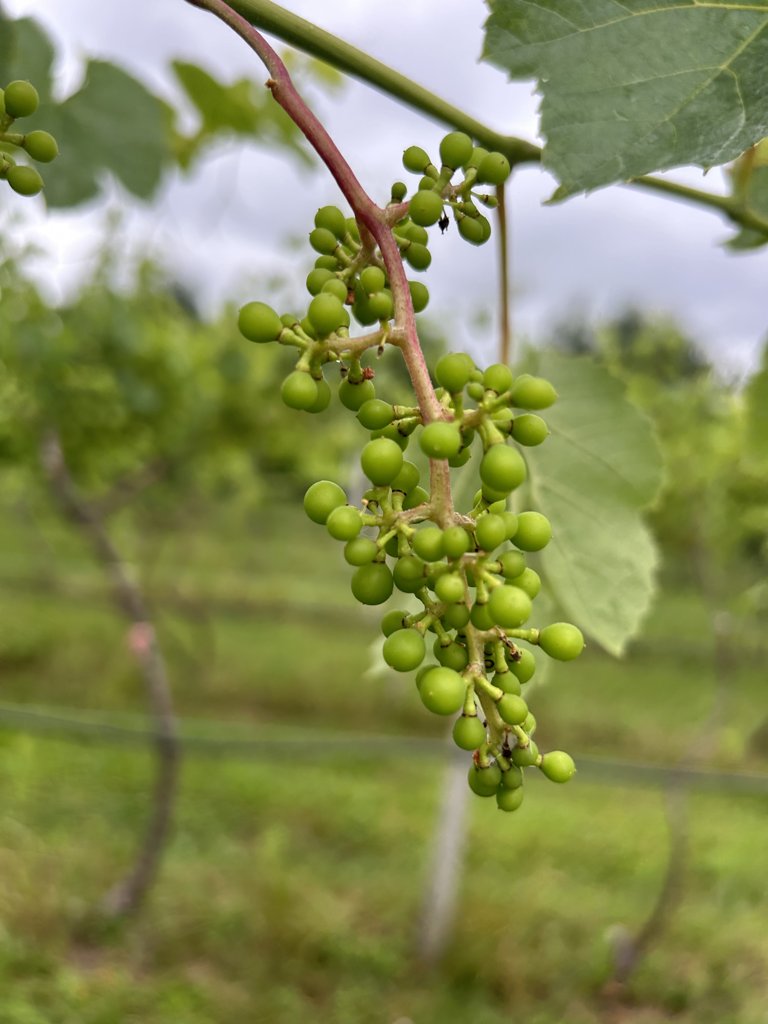
Berries visible: 102
Grape clusters: 2